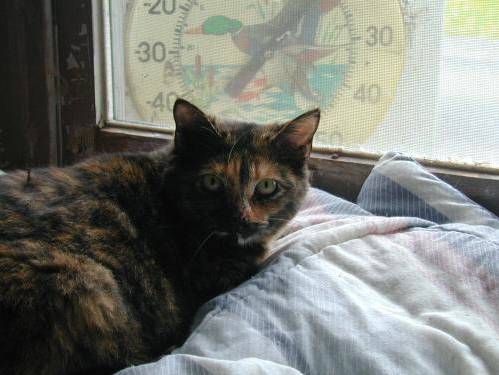
Label: cat